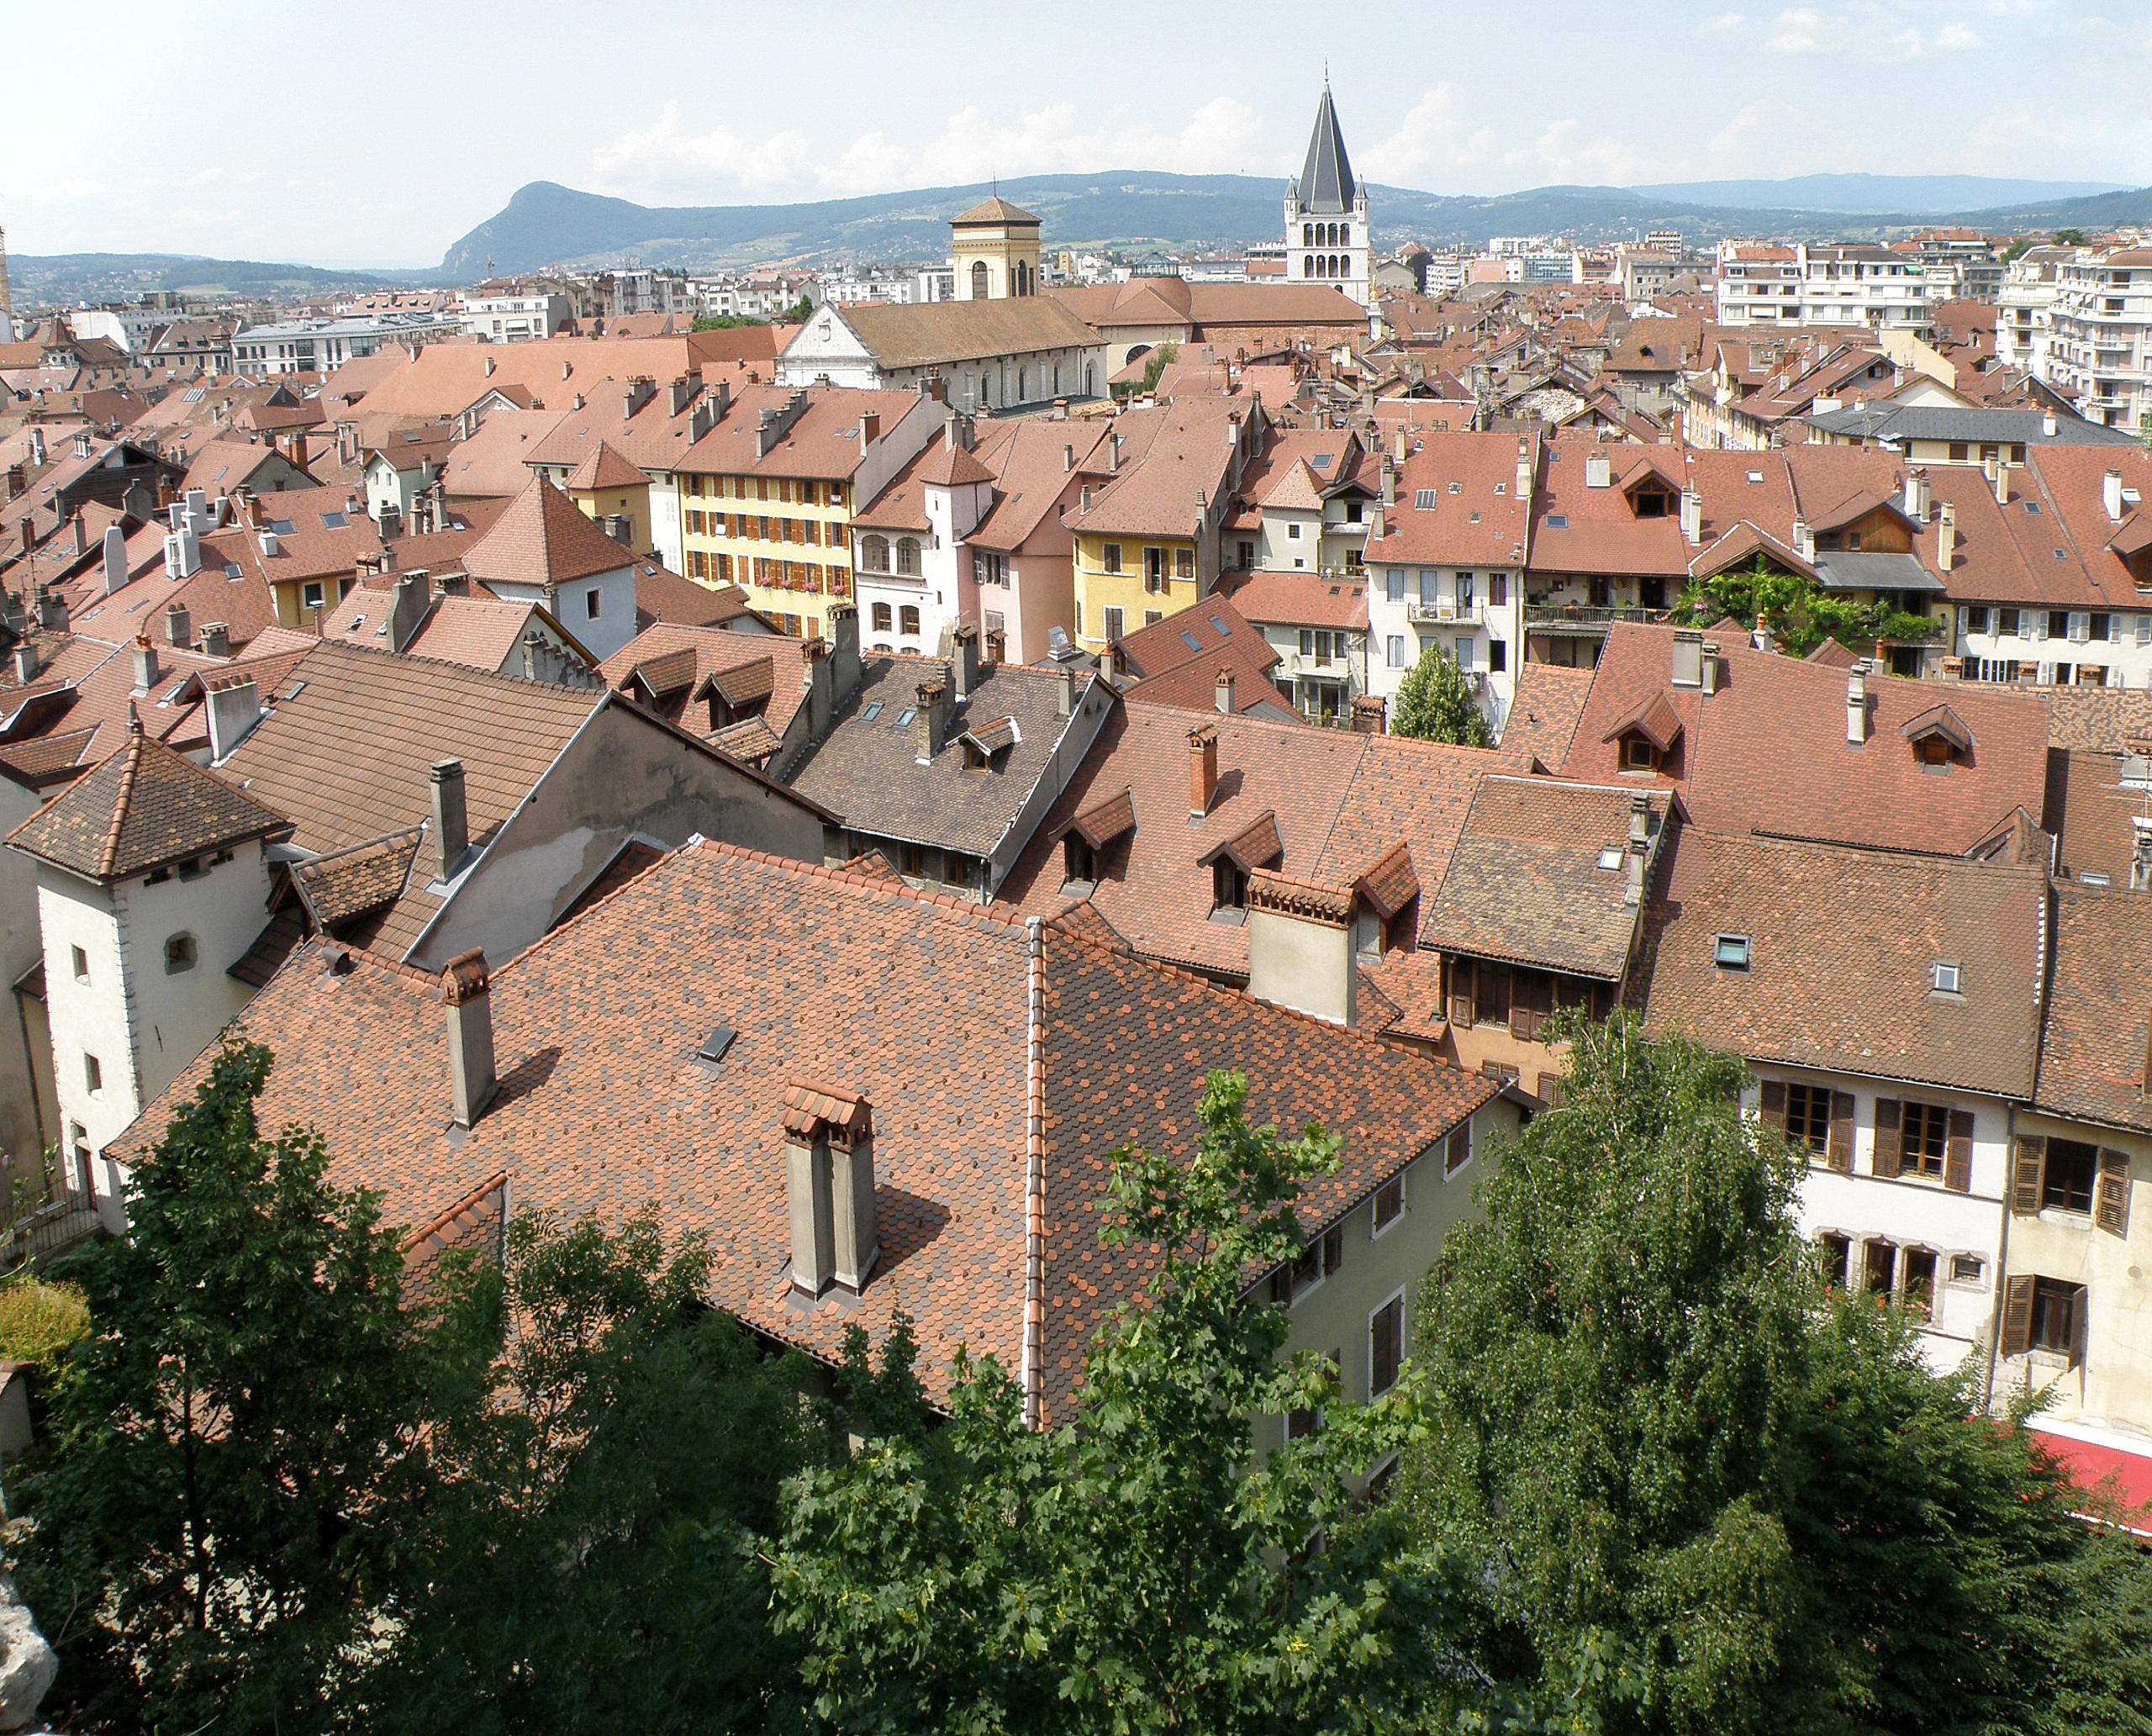
town, view, city, panorama, village, france, suburb, property, historic, picturesque, annecy, estate, neighbourhood, aerial photography, haute savoie, residential area, human settlement